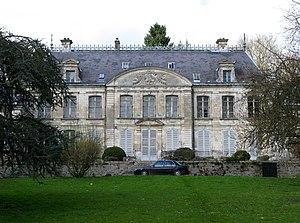
Cet article recense de manière non exhaustive les châteaux, maisons fortes, mottes castrales, situés dans le département français de la Somme. Il est fait état des inscriptions et classements au titre des monuments historiques.
Cet article recense les monuments historiques de la Somme, en France.
Le château de Contay est situé sur le territoire de la commune de Contay, dans le département de la Somme au nord d'Amiens dans l'ancienne province de Picardie et depuis 2015 en région des Hauts-de-France.